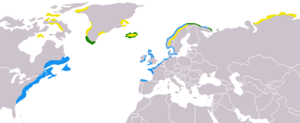
Cette liste des espèces d'oiseaux au Québec recense les taxons de ce groupe observés dans cette province du Canada. Elle provient de l'American Ornithologist Union en date du mois de janvier 2019. Elle comprend 470 espèces dont :
Cette liste des oiseaux au Canada provient de Bird Checklists of the World en date du mois de juillet 2018.